PortAventura World

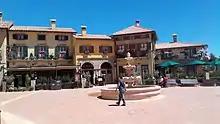
Italian village, Ferrari Land

InvestIndustrial and Ferrari signed a deal to build a new area themed to the Italian sports car brand in the PortAventura resort covering 60,000 m2, including new rides, restaurants, shops and car racing simulators. Ferrari Land is the resort's second theme park, separate from PortAventura Park. The park was opened on 7 April 2017, after an investment of more than €100 million.